2024 Wright Brand 250

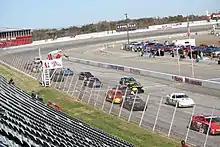
North Wilkesboro Speedway, the circuit where the race was held.

North Wilkesboro Speedway is a paved oval short track in North Wilkesboro, North Carolina. The track has hosted a variety of racing events since its inaugural season of racing in 1947; primarily races sanctioned by NASCAR. It has been owned by Speedway Motorsports, LLC (SMI) since 2007 with Ronald Queen serving as director of operations. North Wilkesboro Speedway is served by U.S. Route 421.